Sky position (RA, Dec in degrees): 206.39, 11.634
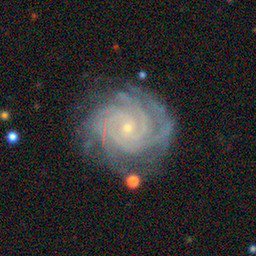
Galaxy morphology: Unbarred Tight Spiral Galaxies